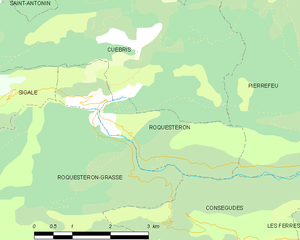
Carte des communes françaises: Roquesteron